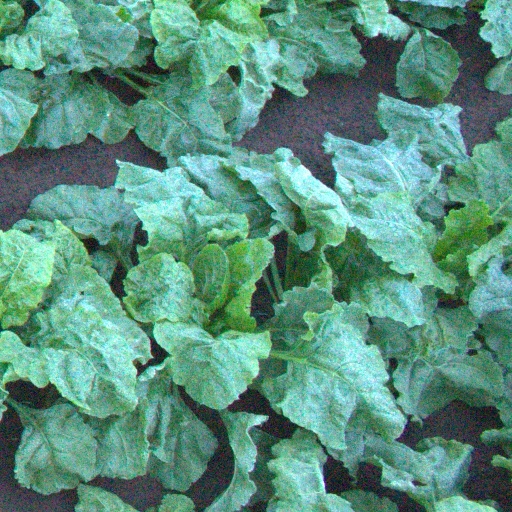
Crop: sugar beet